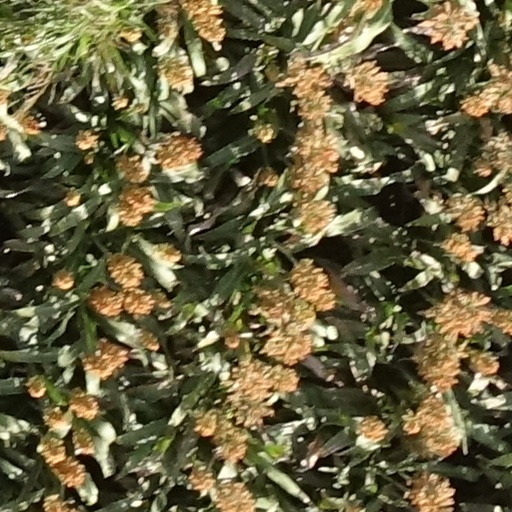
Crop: sorghum